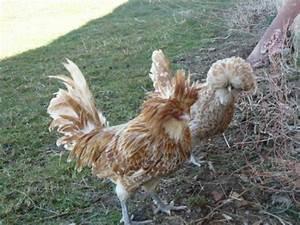
chicken